Michalis Hatzigiannis

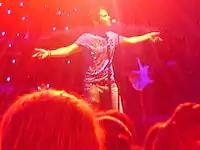
Hatzigiannis during a concert in Stuttgart on 3 November 2007

In March 2007 he collaborated with German Rock band, Reamonn and released a cover duet with the band of their hit "Tonight-Simera", a half English and half Greek lyric version of the song with Greek lyrics by Eleana Vrahali. The song is included in Reamonn's re-release of "Wish" and in "Filoi Kai Ehthri". Later in June he released the CD single "Pio Poli" (Much More), including the title track and a remix by Passion, the duet "Tonight" and "Heria Psila" (Moscow Electromix). He also embarked on another summer tour in Greece, after his appearances in Vox ending in May. In October and November he toured internationally by staging concerts in Germany, Netherlands, Switzerland and Belgium. In December he released his second live album, "Zontana Sto Likavitto" (Live at Lycabettus) which went platinum in the first week of release. He also commenced another winter season at Vox, this time alongside Glykeria.